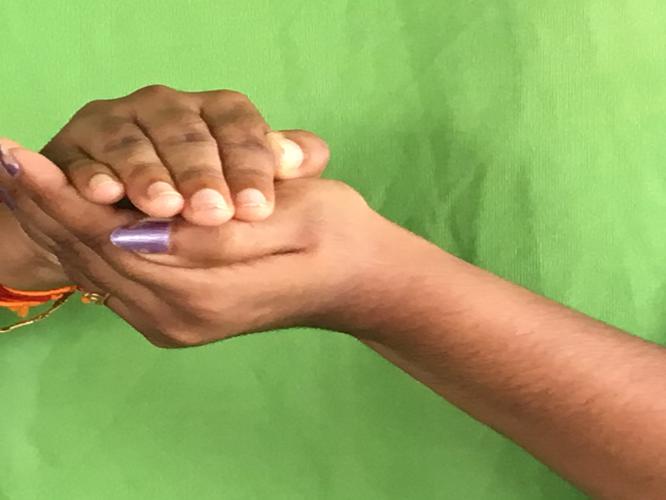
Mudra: Samputa
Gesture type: double_hand